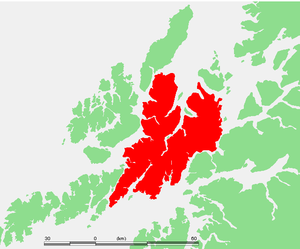
Hinnøya
Hinnøya er omgivet af andre øer, mens Tjeldsundet skiller øen fra fastlandet
Hinnøya er, bortset fra Svalbard, Norges største ø. Den er delt mellem kommunerne Andøy, Hadsel, Lødingen, Sortland, Tjeldsund og Vågan i Nordland, og Harstad og Kvæfjord i Troms. 32.688 indbyggere. De dele af øen som ligger i Andøy, Sortland og Hadsel regnes med til Vesterålen, området i Tjeldsund og Lødingen regnes til Ofoten, Vågans lille del af Hinnøya regnes til Lofoten, mens Kvæfjord og Harstad tilhører Troms fylke.